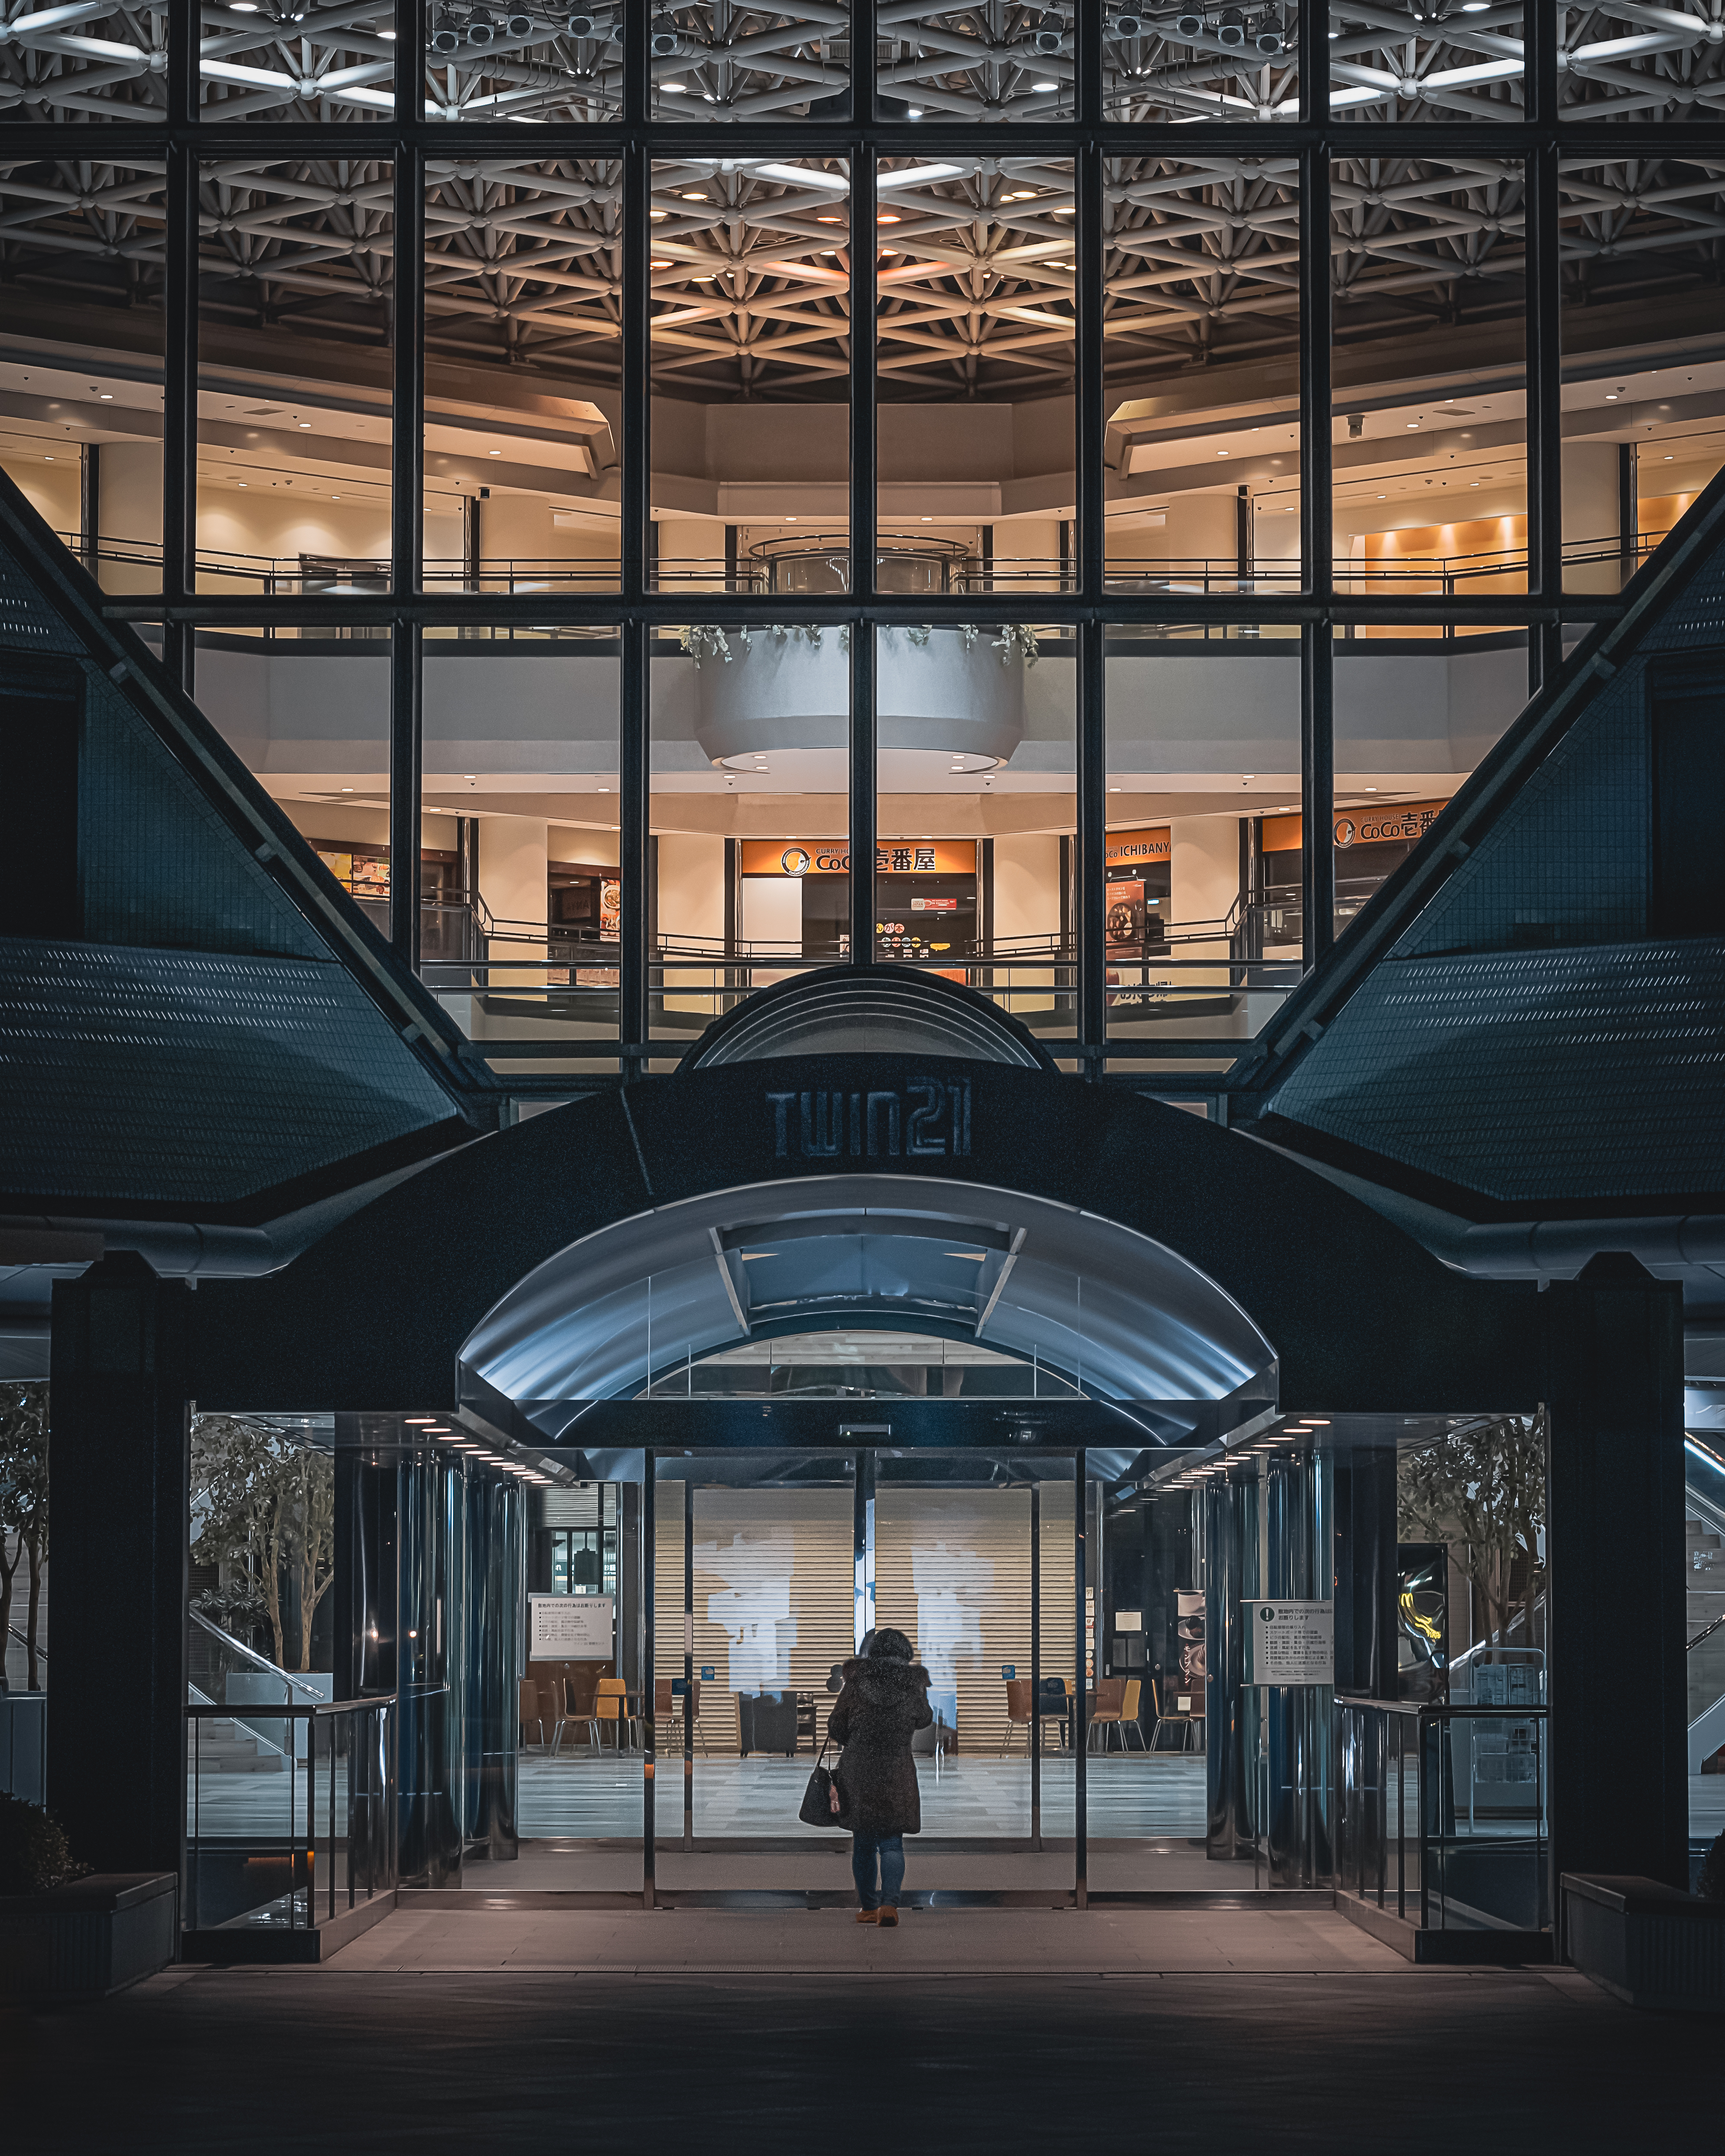
fixture, line, symmetry, Tints and shades, city, metropolitan area, sky, facade, building, ceiling, metal, art, mixed use, glass, daylighting, steel, night, reflection, pattern, beam, commercial building, Roof lantern, roof, evening, headquarters, transport, shade